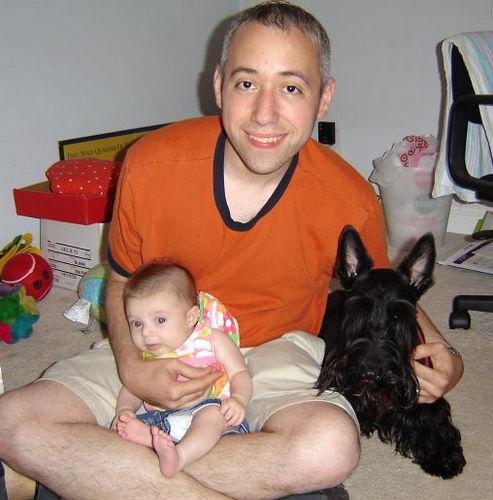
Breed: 206-n000037-Scotch_terrier